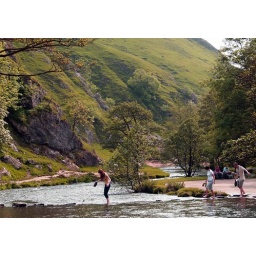
The stepping stones are the only means of crossing the lovely river Dove in Dovedale